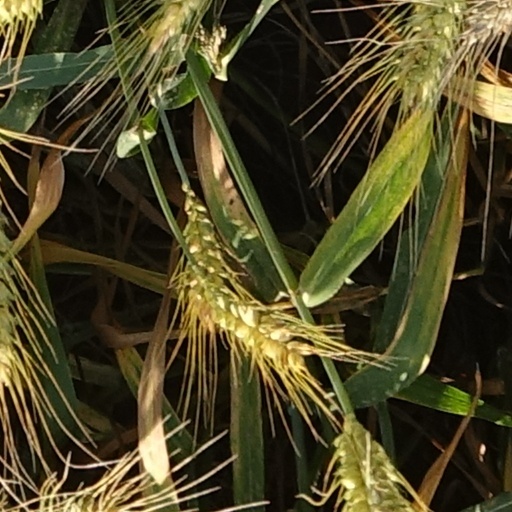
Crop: wheat